United Arab Emirates

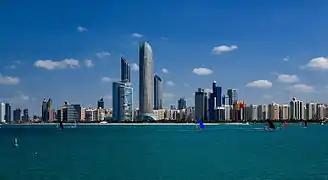
Abu Dhabi skyline

Sharia courts have exclusive jurisdiction over Muslim family law matters such as marriage, divorce, child custody, and inheritance. Muslim women must receive permission from a male guardian to marry and remarry. This requirement is derived from Sharia law and has been federal law since 2005. It is illegal for Muslim women to marry non-Muslims and is punishable by law. Non-Muslim expatriates were liable to Sharia rulings on marriage, divorce, child custody, and inheritance, however, federal law was changed to introduce non-Sharia personal status law for non-Muslims. Recently, the emirate of Abu Dhabi opened a civil law family court for non-Muslims and Dubai has announced that non-Muslims can opt for civil marriages.